Nieuport 28

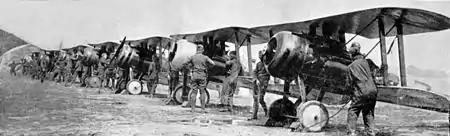
95th Aero Squadron Nieuport 28s starting on a patrol

By early 1918, when the first production examples of the Nieuport 28 became available, the SPAD S.XIII was already firmly established as the standard French fighter, and the Nieuport 28 was "surplus" from the French point of view. On the other hand, the United States Army Air Service was desperately short of fighters to equip its projected "pursuit" (fighter) squadrons. Since the SPAD S.XIIIs the Americans actually wanted were initially unavailable due to engine shortages, the Nieuport was offered to the American Expeditionary Force (AEF) as an interim alternative.